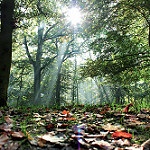
Label: forest